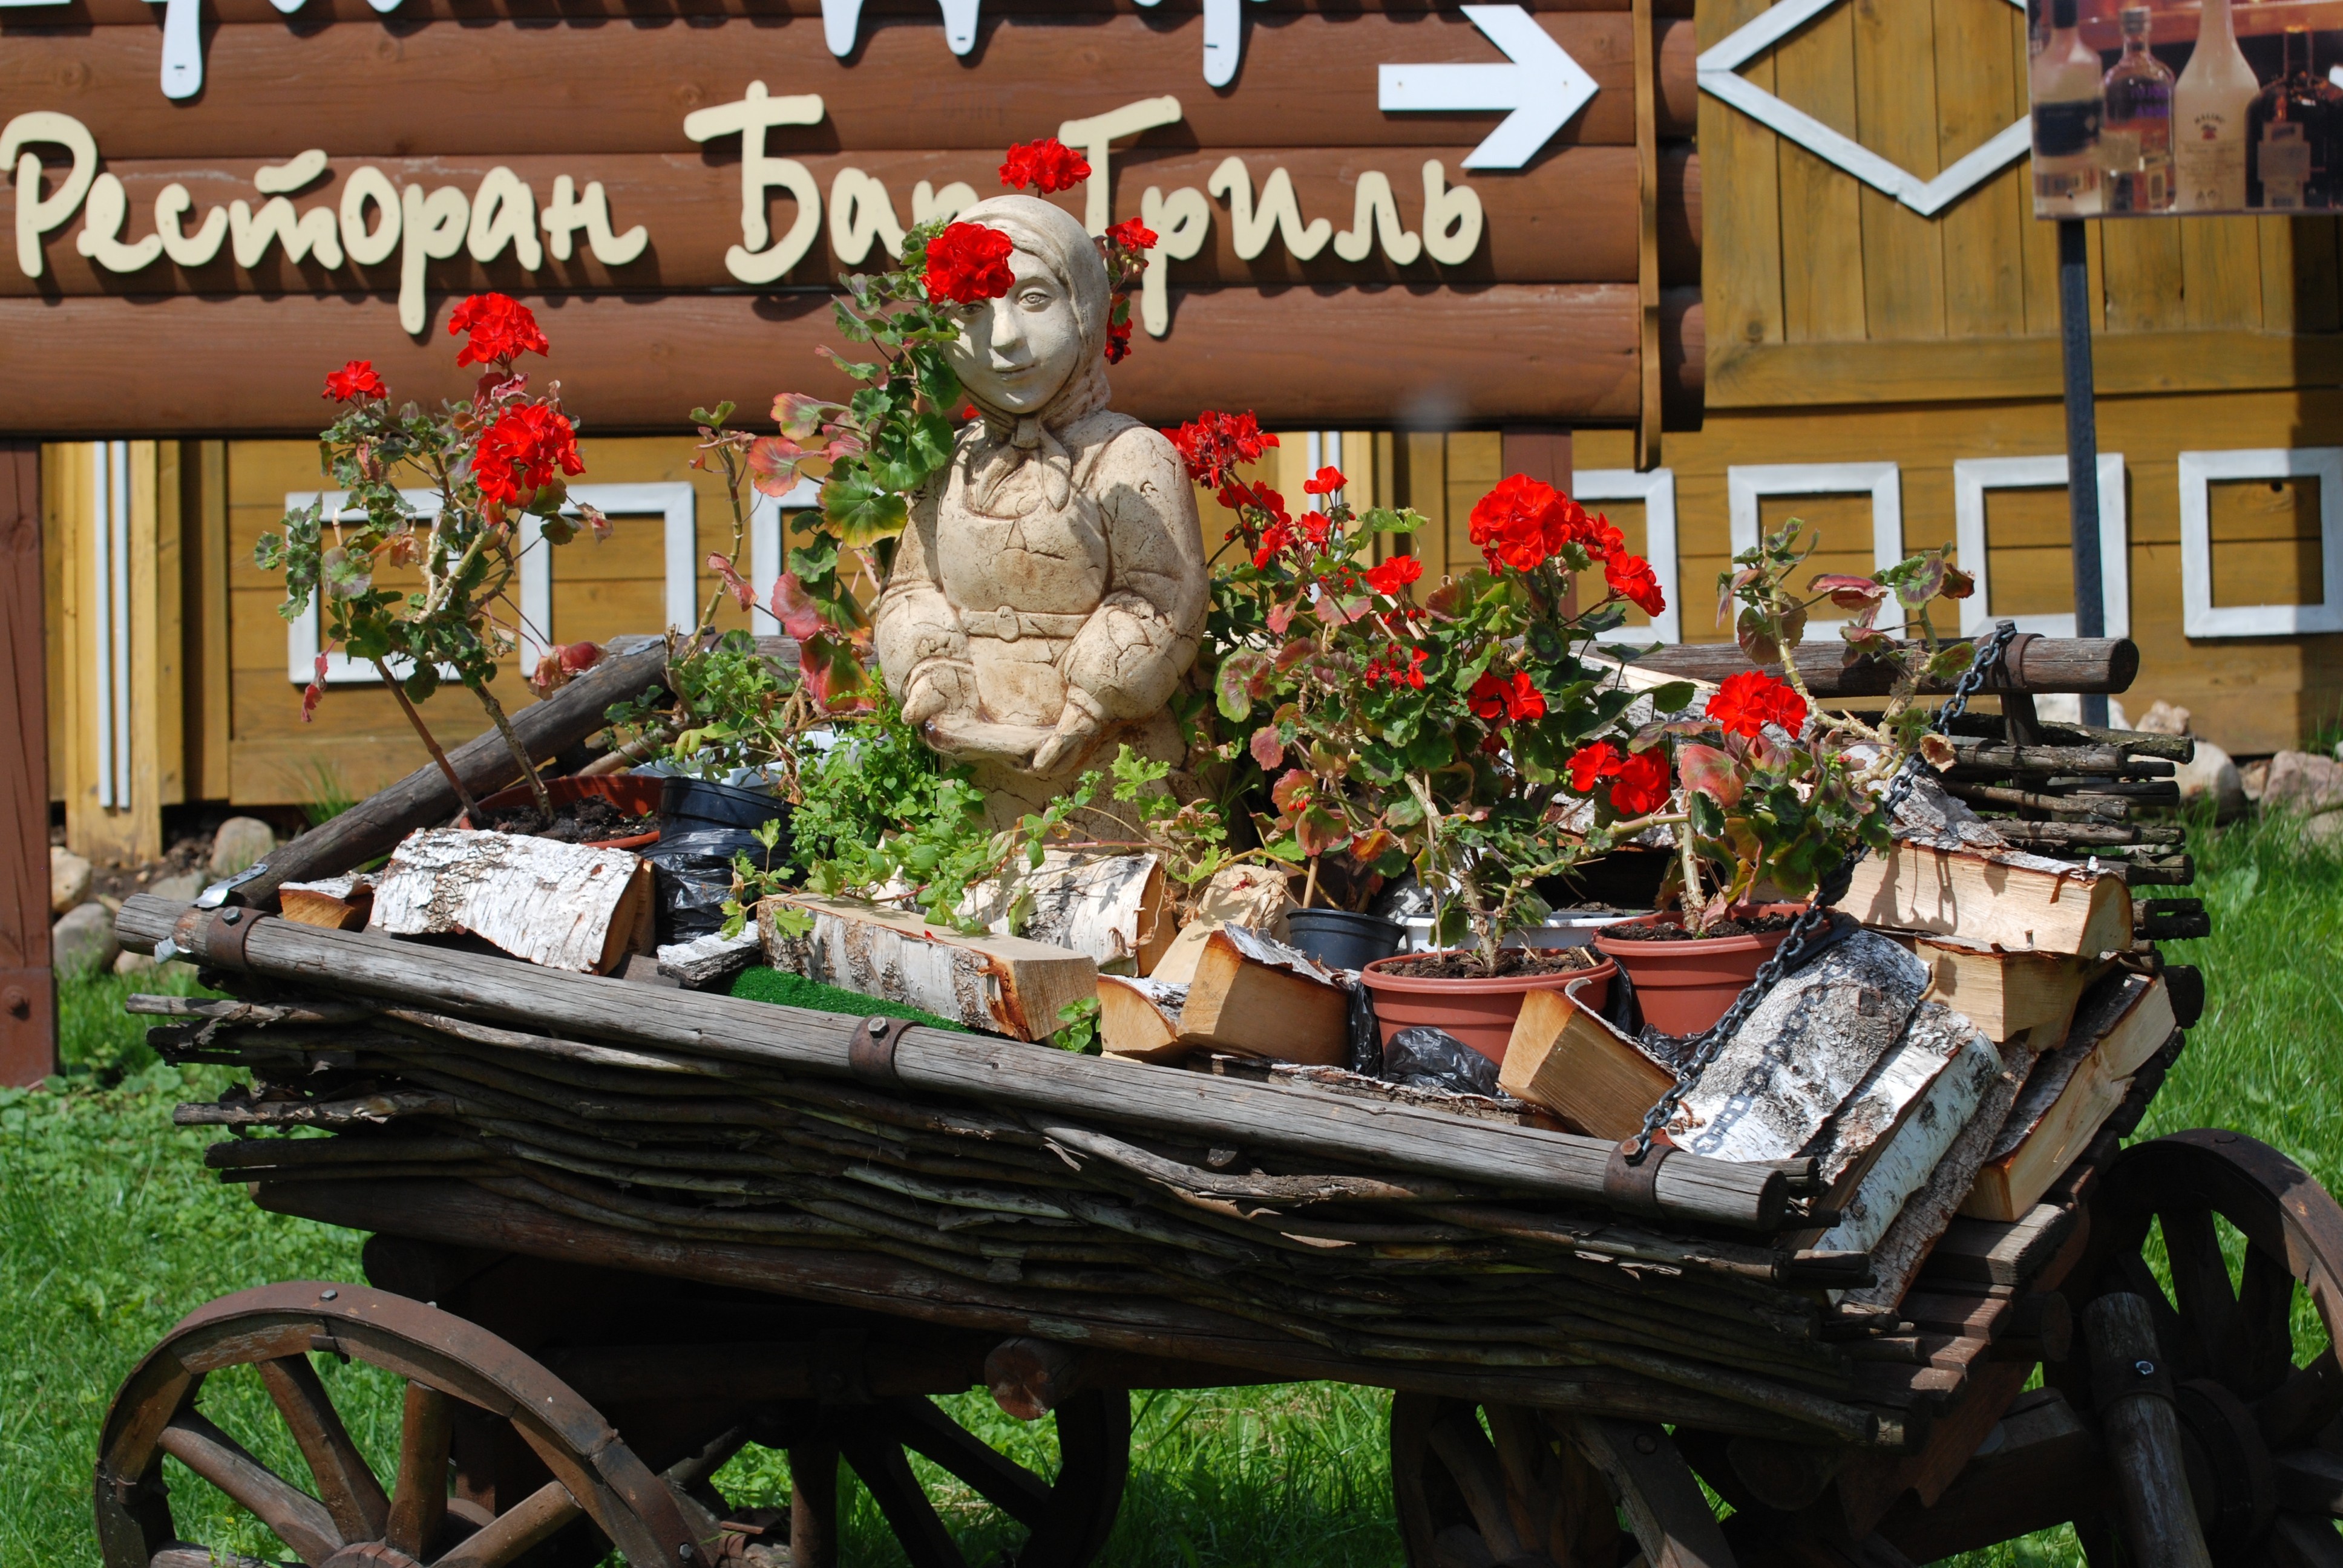
flower, city, cityscape, vehicle, nikon, russia, d80, cityscapes, floristry, nikond80, sergievposad, moscowregion, sergiyevposad